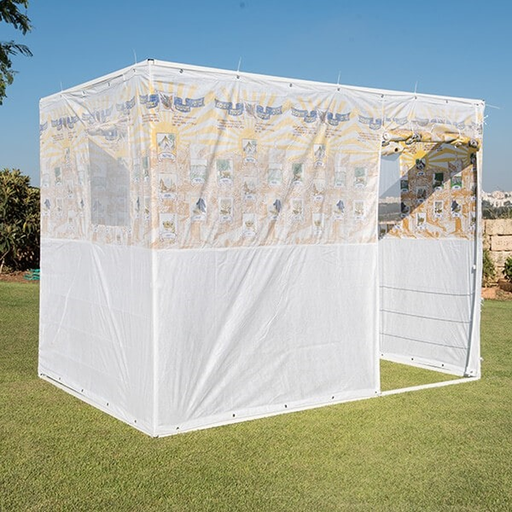
קטגוריה: מתנות בתוספת תשלום
תיאור: סוכת נחלים בגודל 3*3
תשלום נוסף: 1,075 ₪
מידע נוסף: מתנה בתוספת תשלום